History of early modern Italy

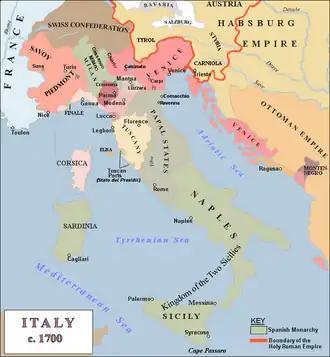
Map of Italy at the beginning of the 18th century

Sicily on the other hand experienced peaceful relations with Madrid, as the Spanish largely allowed the island to manage its own affairs. Since it was an important outpost in the Mediterranean as well as a significant trading partner of Spain, friendly ties were valued. After Sicily passed under Austrian rule in 1720, trouble erupted as Vienna stationed permanent garrisons of German-born troops on the island, provoking frequent and violent confrontations with the local populace. The corruption and backwardness of Sicilian society made it difficult to establish a working government, and much like Naples Sicily was forced to pay massive taxes and tribute to Vienna.